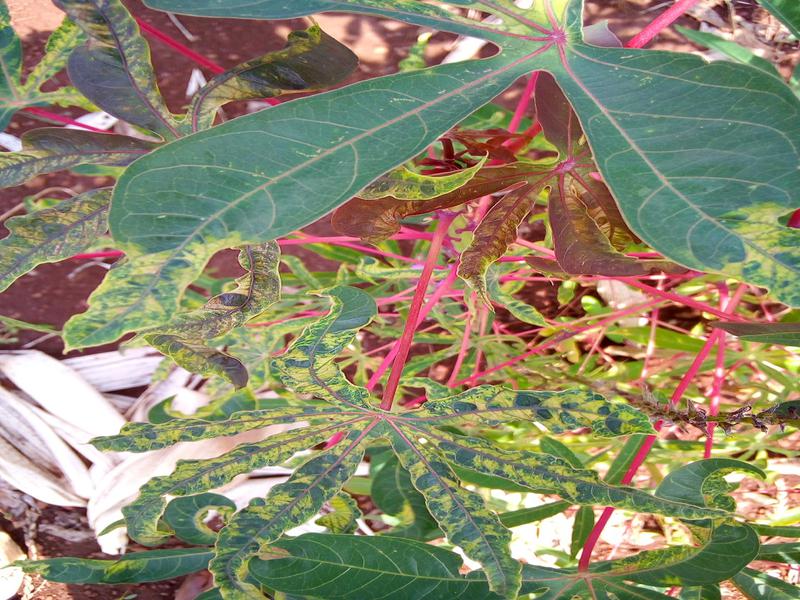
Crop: cassava
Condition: mosaic_disease